Architecture of Birmingham

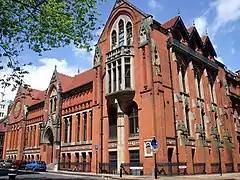
Birmingham School of Art, designed by John Henry Chamberlain, 1885.

Birmingham lay at the heart of the mid-19th century Gothic Revival, being closely associated with its two most influential early pioneers: Thomas Rickman and A. W. N. Pugin. Gothic architecture had been used for picturesque decoration in England throughout the 17th and 18th centuries, a practice that continued into the early 19th century, with notable examples in Birmingham including Metchley Abbey in Harborne of ca. 1800; and Francis Goodwin's Holy Trinity, Bordesley – a commissioners' church of 1822, "far from correct and far from dull". The mid 19th century however saw a conscious and far-reaching revival in the use of Gothic as a complete and rigorous system of construction, encompassing both structure and decoration and involving a renewed emphasis on historical authenticity.